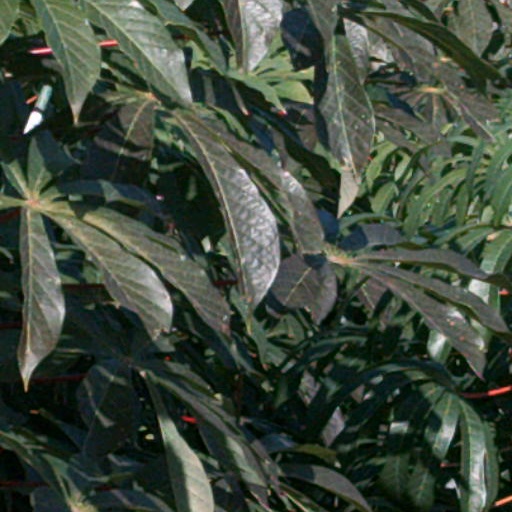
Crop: cassava